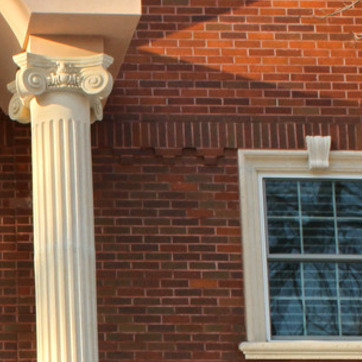
Material: brick